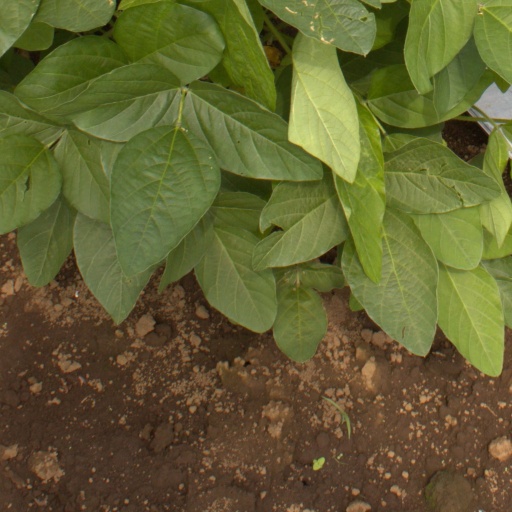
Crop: soybean